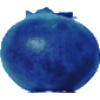
Label: huckleberry